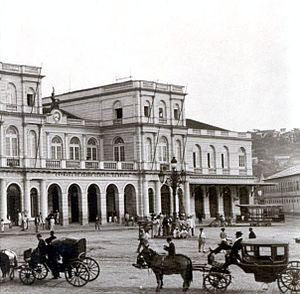
Central do Brasil est une gare de trains de banlieue située dans le Centre de Rio de Janeiro, au Brésil. Elle est gérée par Supervia. Inaugurée en 1858, elle était la tête de ligne du Chemin de fer central du Brésil. Elle est également connue sous le nom de gare Dom Pedro II, son nom officiel de 1925 à 1998.